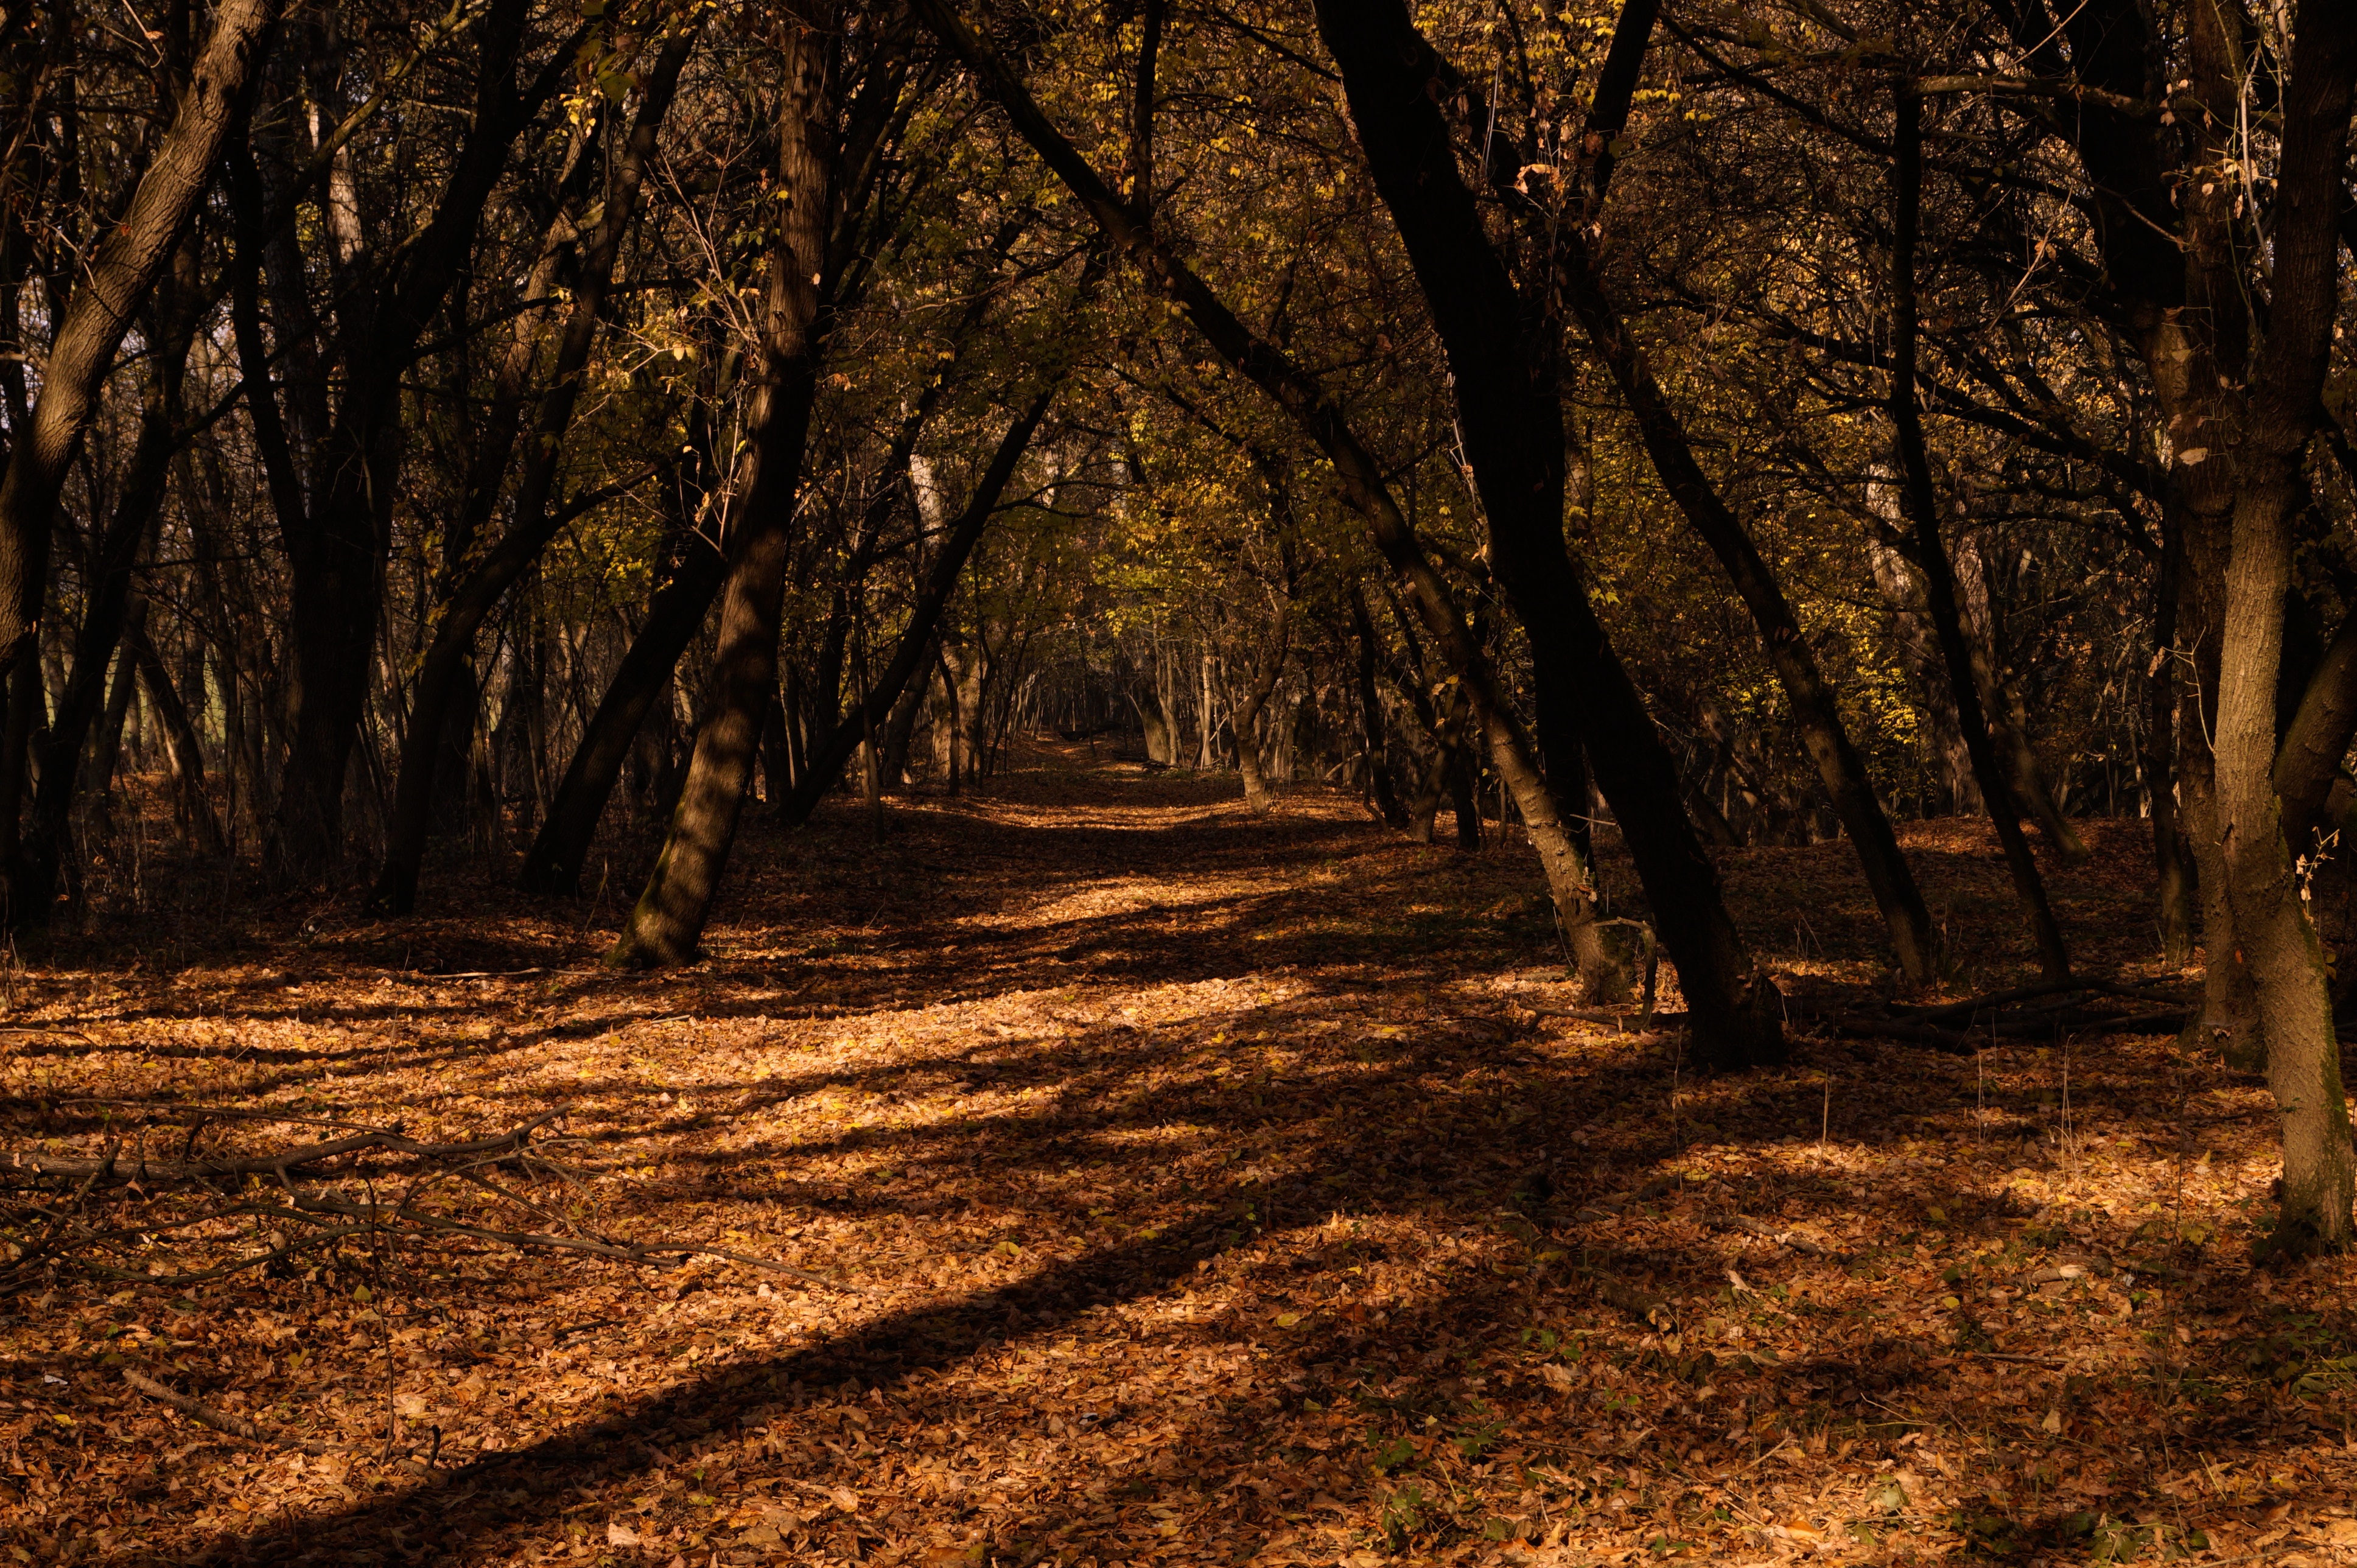
tree, nature, forest, wilderness, branch, plant, wood, sunshine, road, sunlight, morning, leaf, walk, foliage, autumn, season, trees, deciduous, grove, woodland, habitat, mood, ecosystem, avar, natural environment, atmospheric phenomenon, woody plant